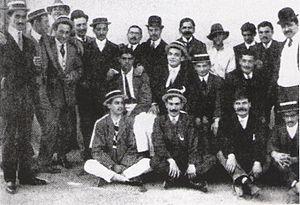
Le Sporting Clube de Portugal, appelé aussi Sporting Portugal, ou simplement Sporting, est un club portugais omnisports. En raison de son implantation à Lisbonne, il est parfois incorrectement dénommé Sporting Lisbonne par les médias hors de la sphère lusophone. Cet article est consacré à sa section football. Le club présidé par Frederico Varandas et entraîné par Rúben Amorim évoluant en 1ʳᵉ division portugaise.